Let's Clean Slovenia 2012

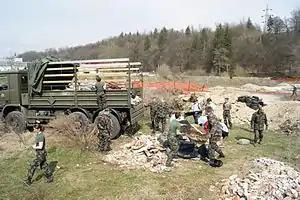
Slovenian soldiers participating in cleaning

Let's Clean Slovenia 2012 was a Slovenian environmental volunteer project organized by the environmental organization Ecologists Without Borders with the goal of joining 250,000 people on 24 March 2012 and cleaning municipal waste from illegal landfills in the country. Cleaning of scattered garbage in urban areas was also organized. The project, a continuation of the "Let's Clean Slovenia in One Day!" carried out two years before, was inspired by the Estonian campaign "Let's Do It 2008" and organized within the frame of the "World Cleanup 2012".